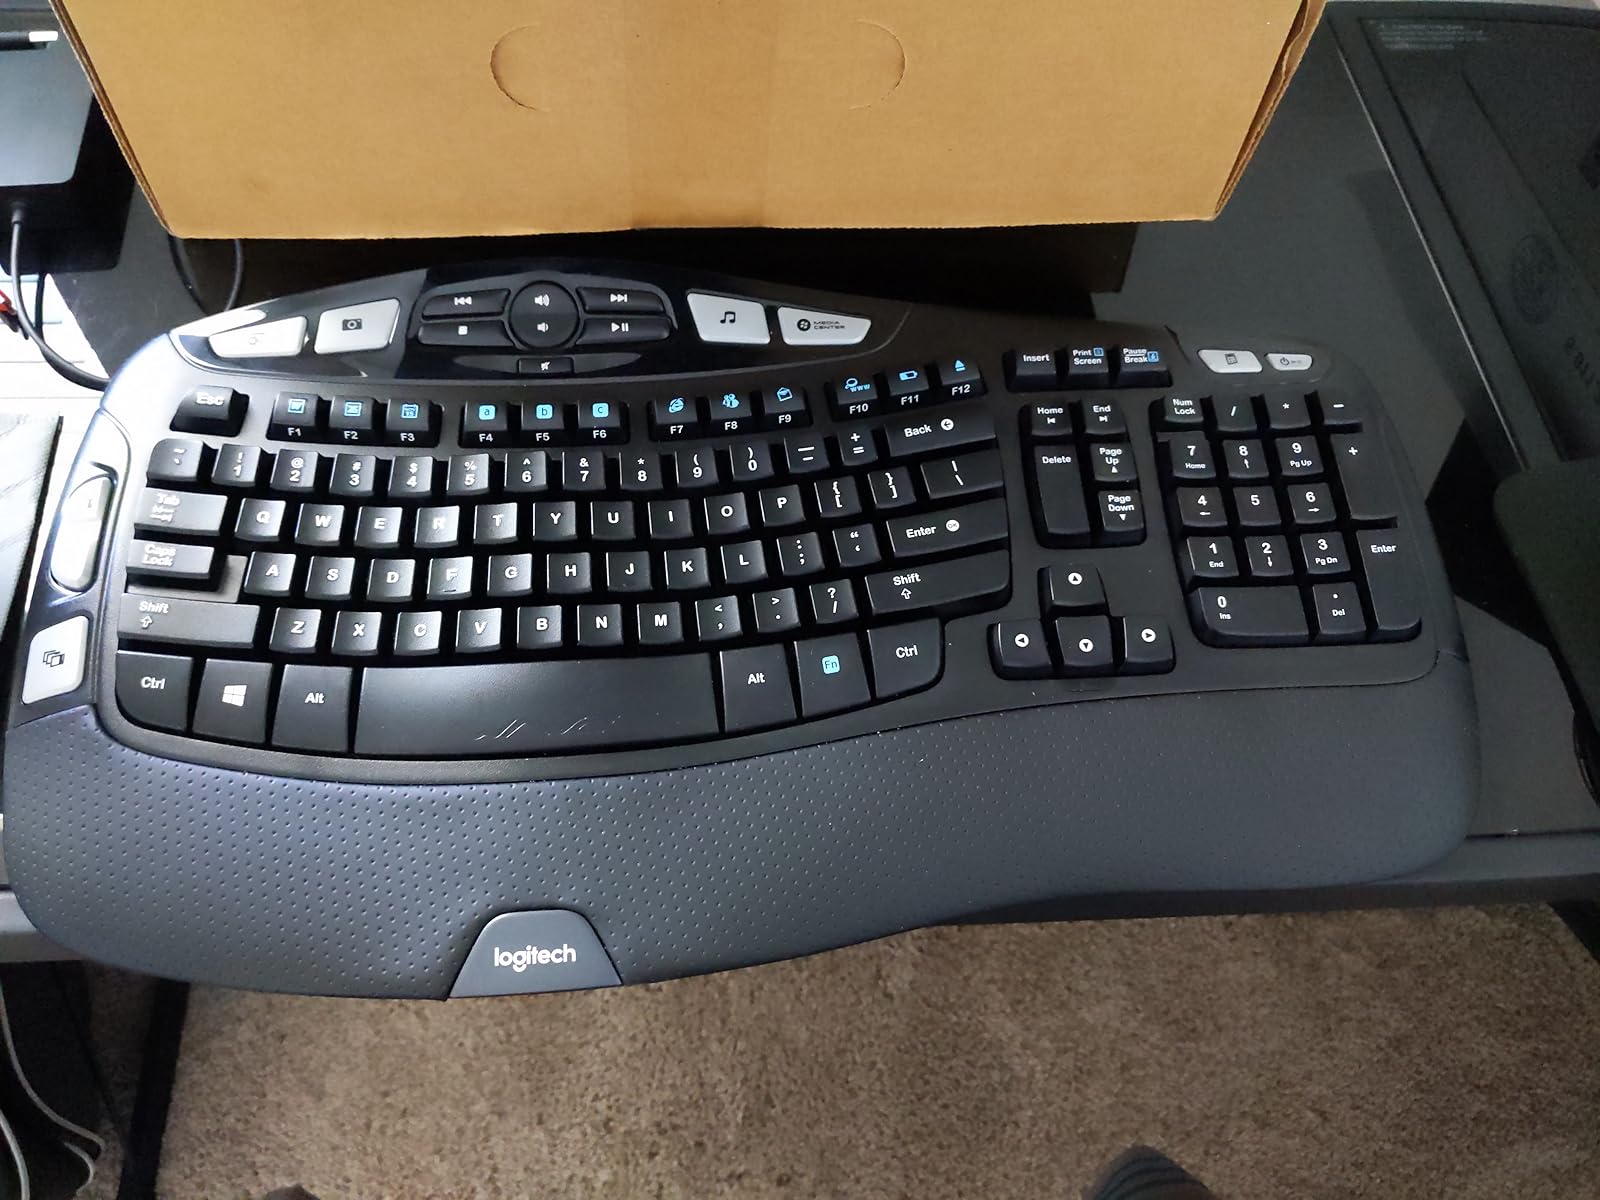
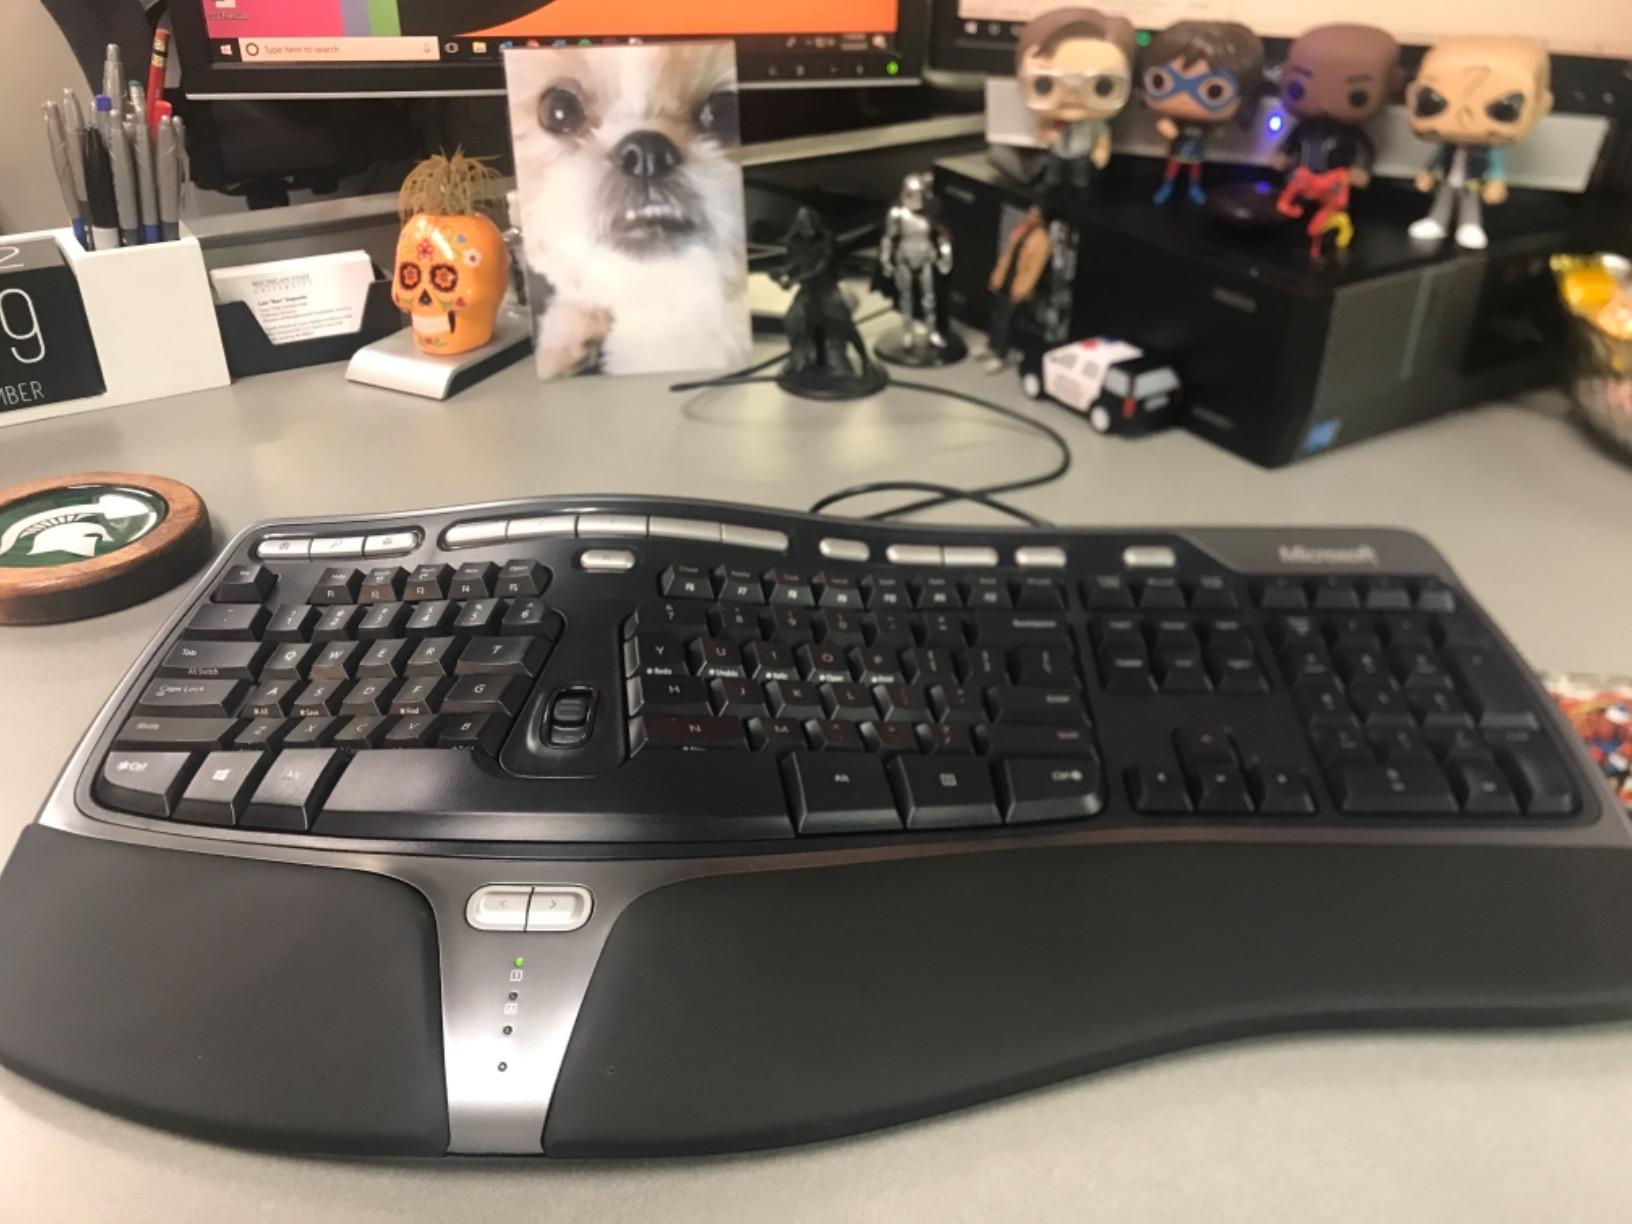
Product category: keyboard
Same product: no